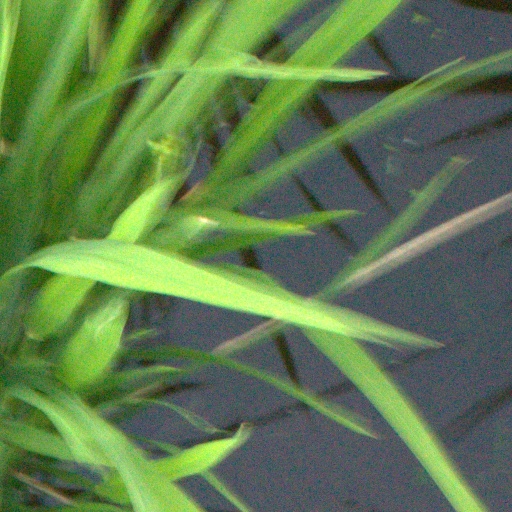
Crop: rice